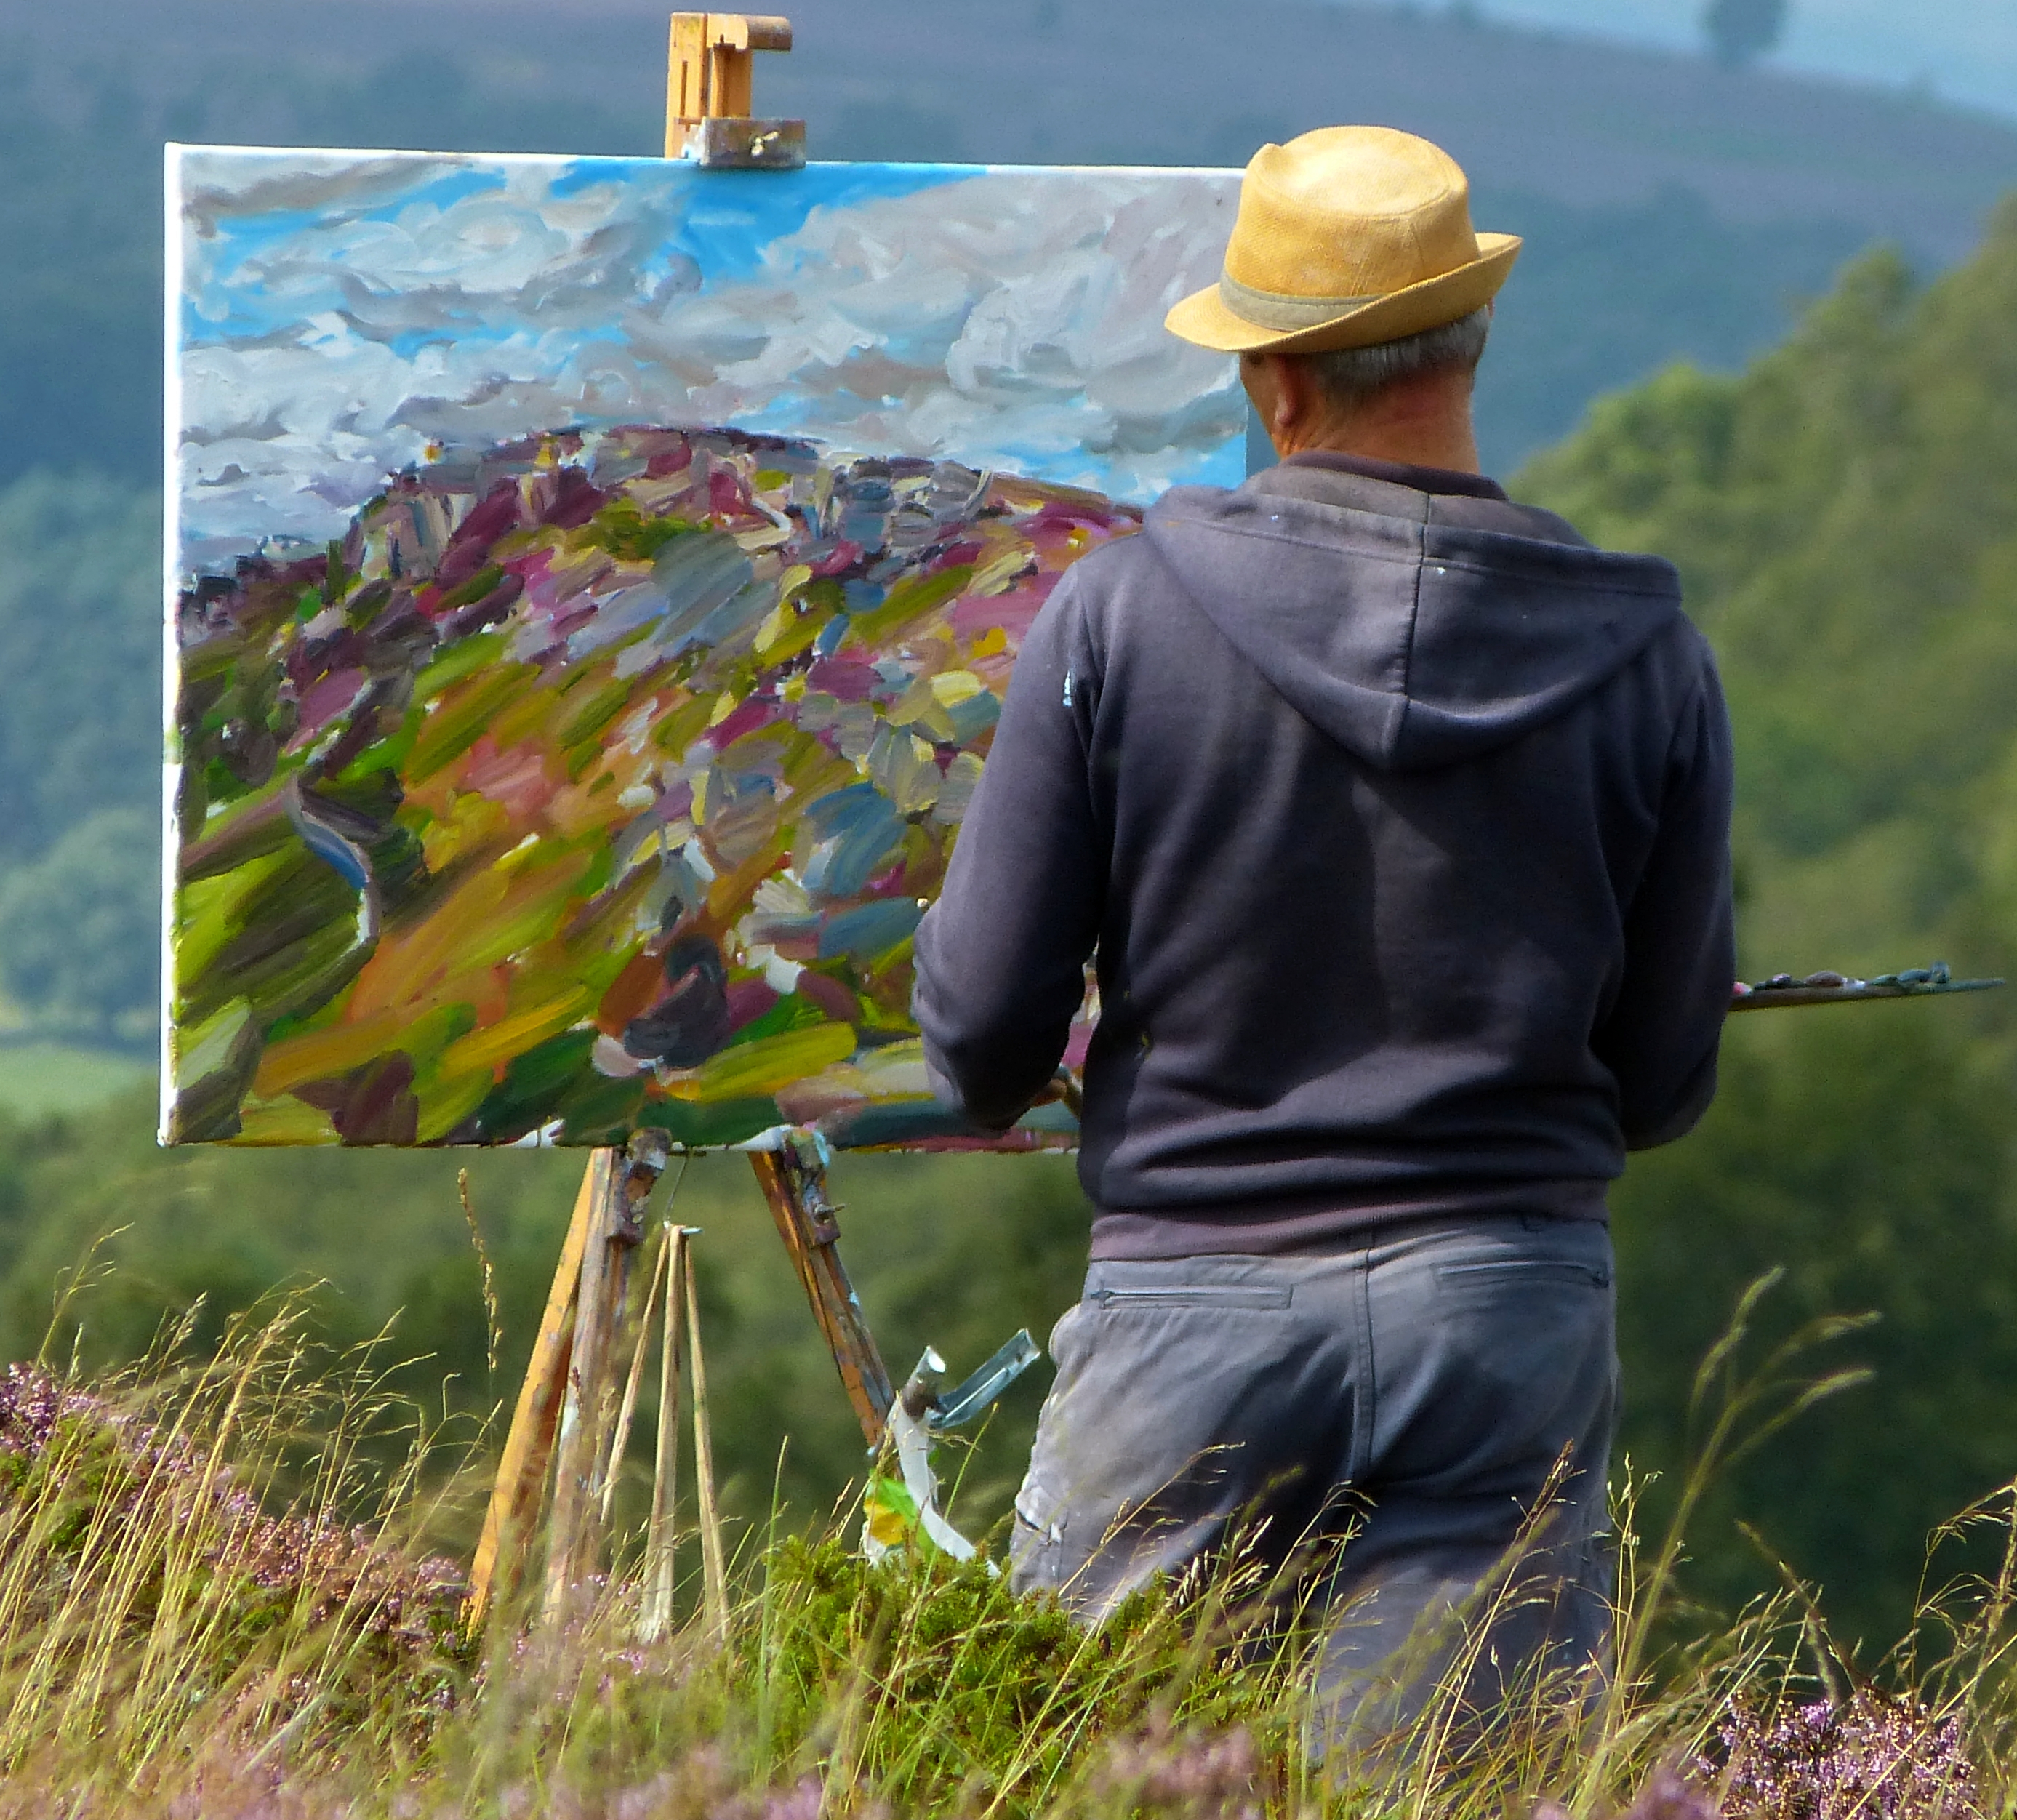
artist, painting, grassland, wall, grass, outerwear, visual arts, art, rural area, mural, hill, landscape, photography, headgear, mountain, plant, tourism, acrylic paint, meadow, paint, wildflower, artwork